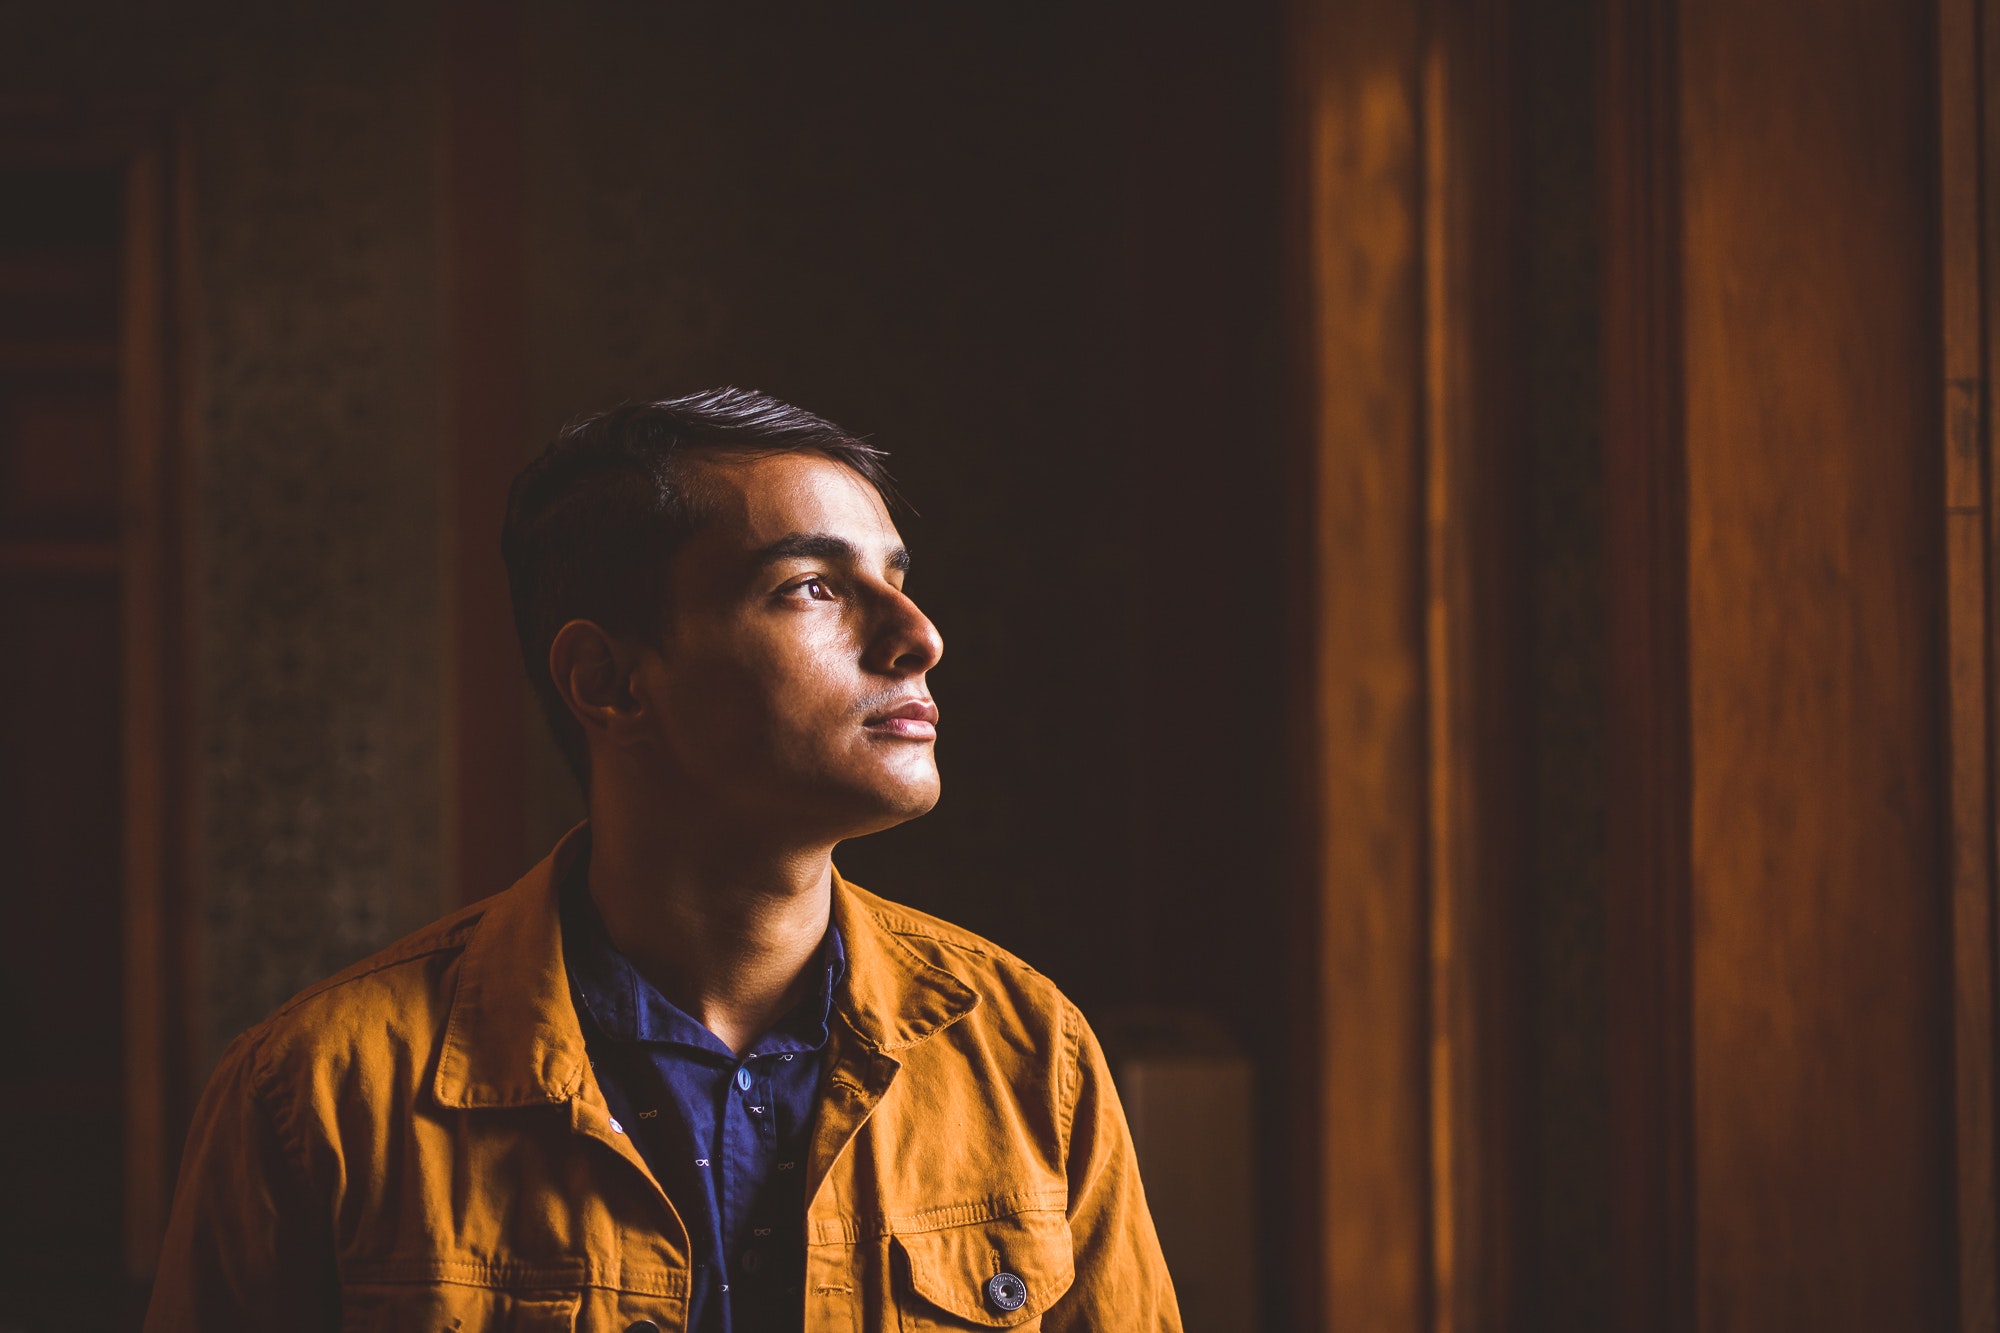
yellow, human, adaptation, portrait, photography, performance